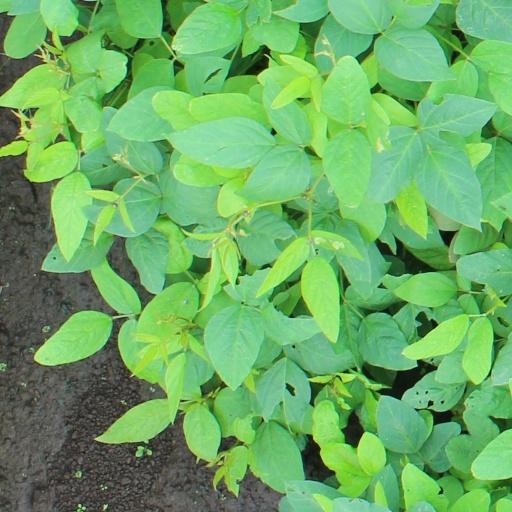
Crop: soybean